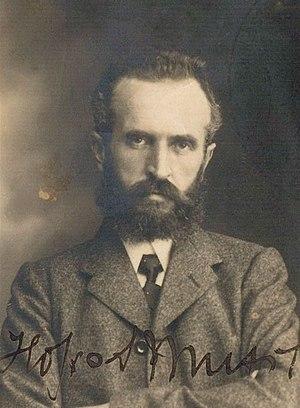
Alois Musil est un explorateur, orientaliste et écrivain tchèque.